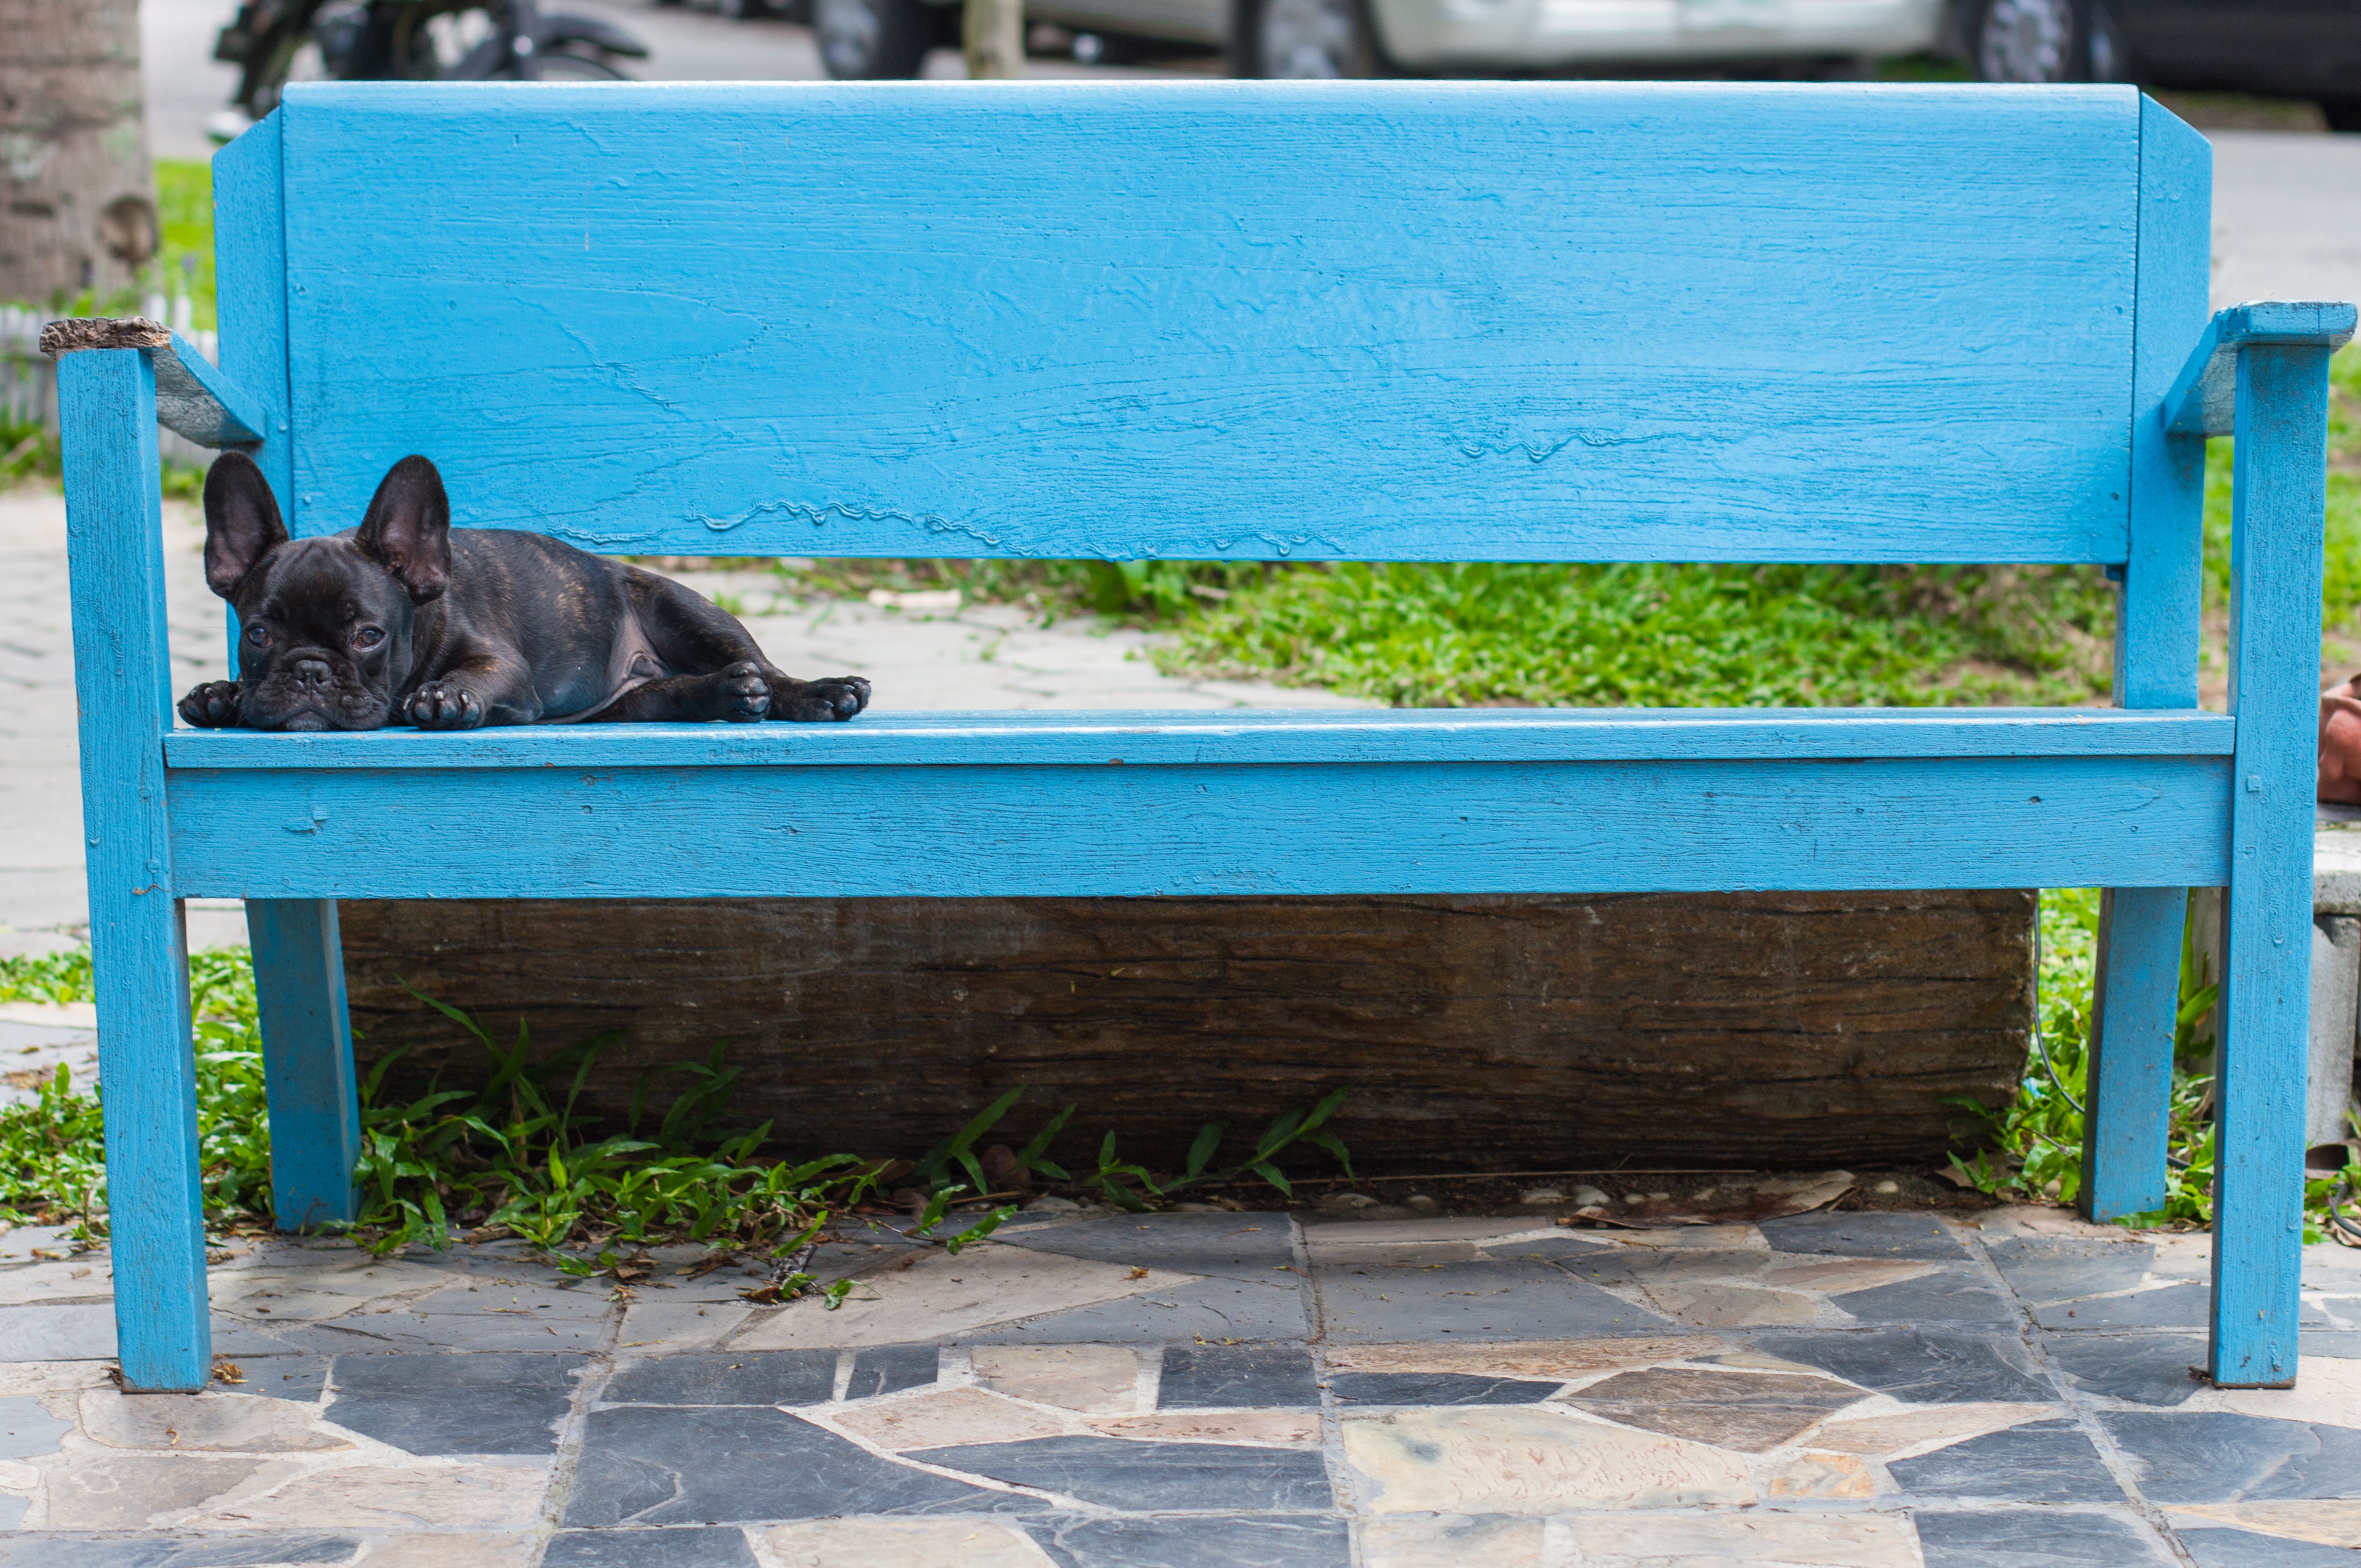
furniture